Aerial refueling

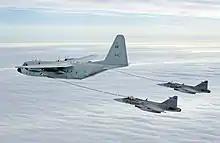
Two Saab JAS-39 Gripen of the Swedish Air Force undergoing inflight refueling.

On 16–17 January 1991, the first combat sortie of Operation Desert Storm, and the longest combat sortie in history at that time, was launched from Barksdale AFB, Louisiana. Seven B-52Gs flew a thirty-five-hour mission to the region and back to launch 35 Boeing Air Launched Cruise Missiles (ALCMs) with the surprise use of conventional warheads. This attack, which successfully destroyed 85–95 percent of intended targets, would have been impossible without the support of refueling tankers.